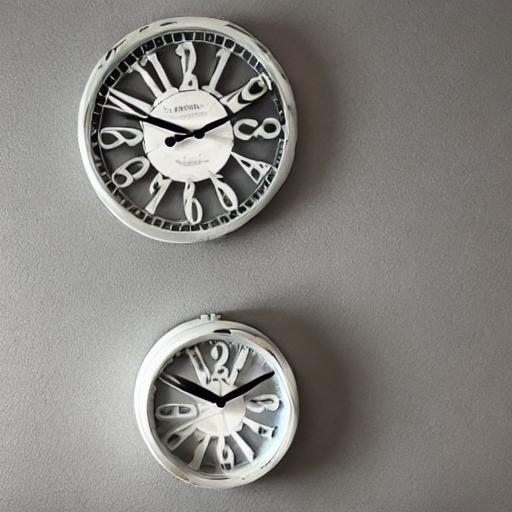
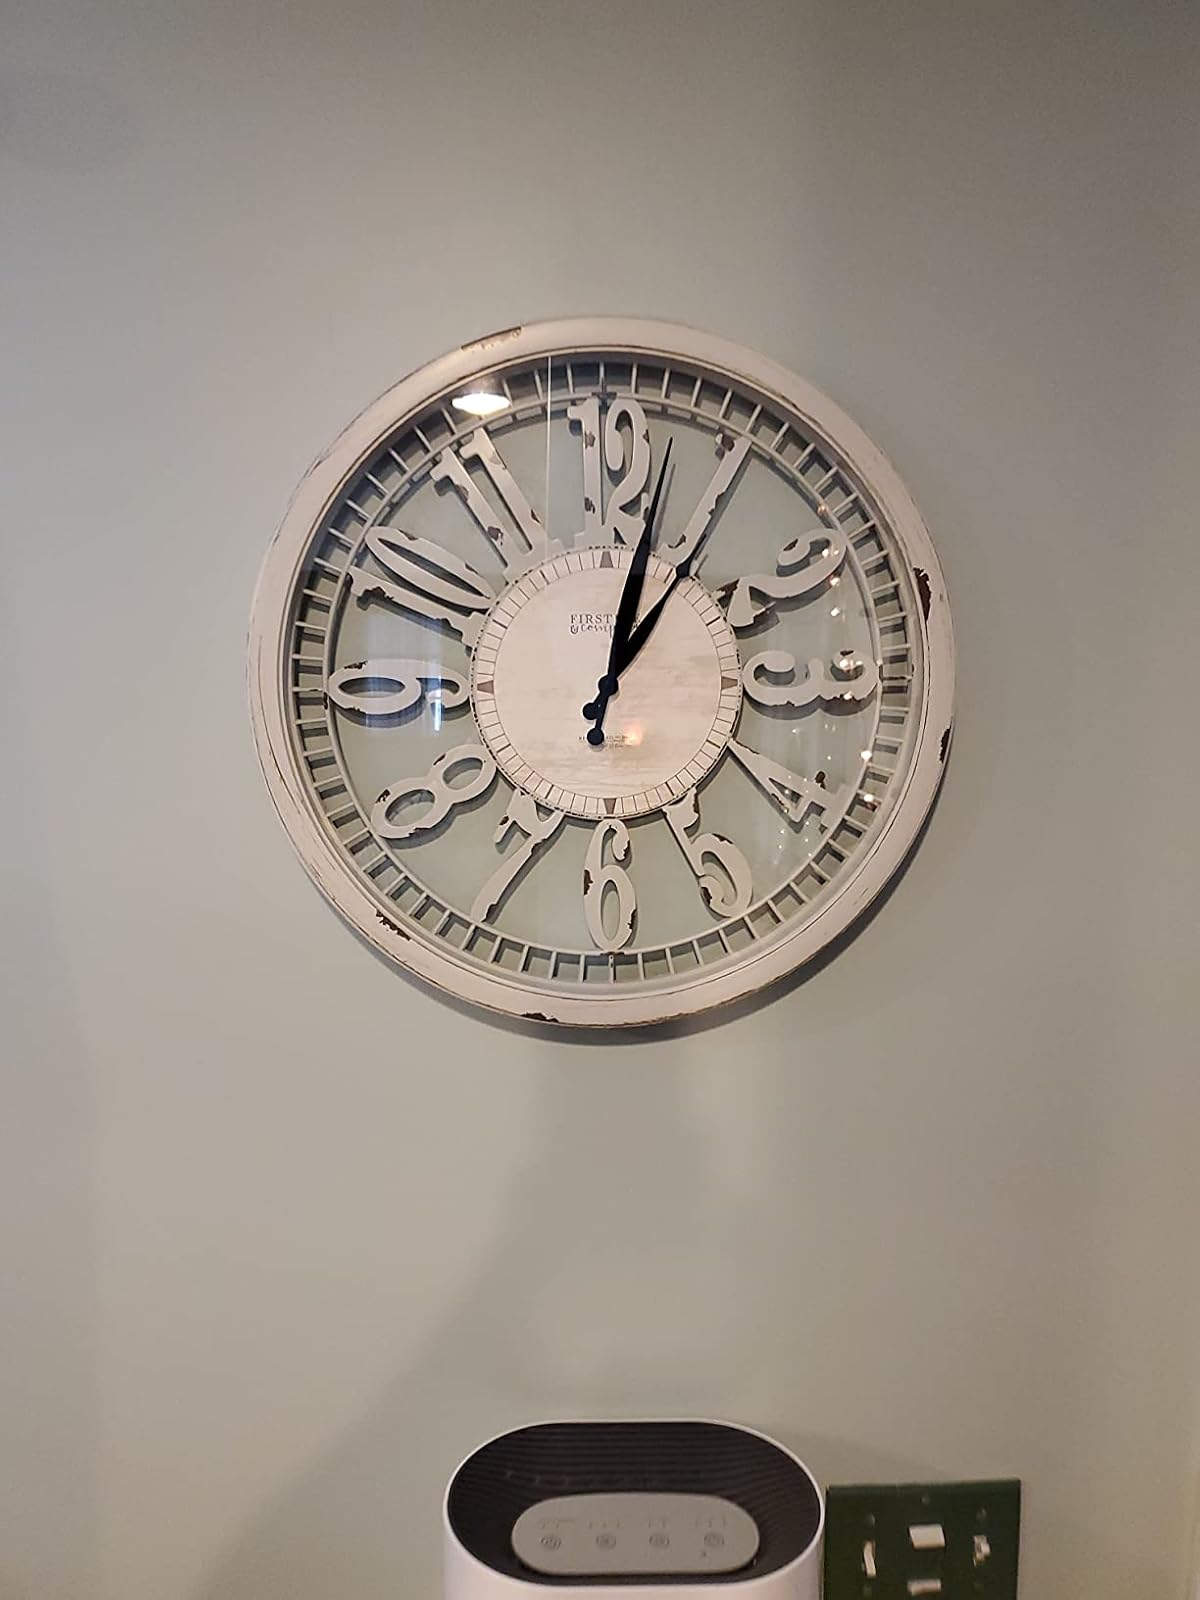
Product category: clock
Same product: no